Cor Boonstra

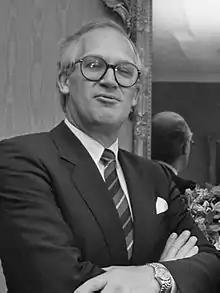
Boonstra in 1986

Cor Boonstra (7 January 1938 – 23 May 2025) was a Dutch businessman and chief executive, mainly known for having been the president of the Board of Directors of Philips from 1996 to 2001.